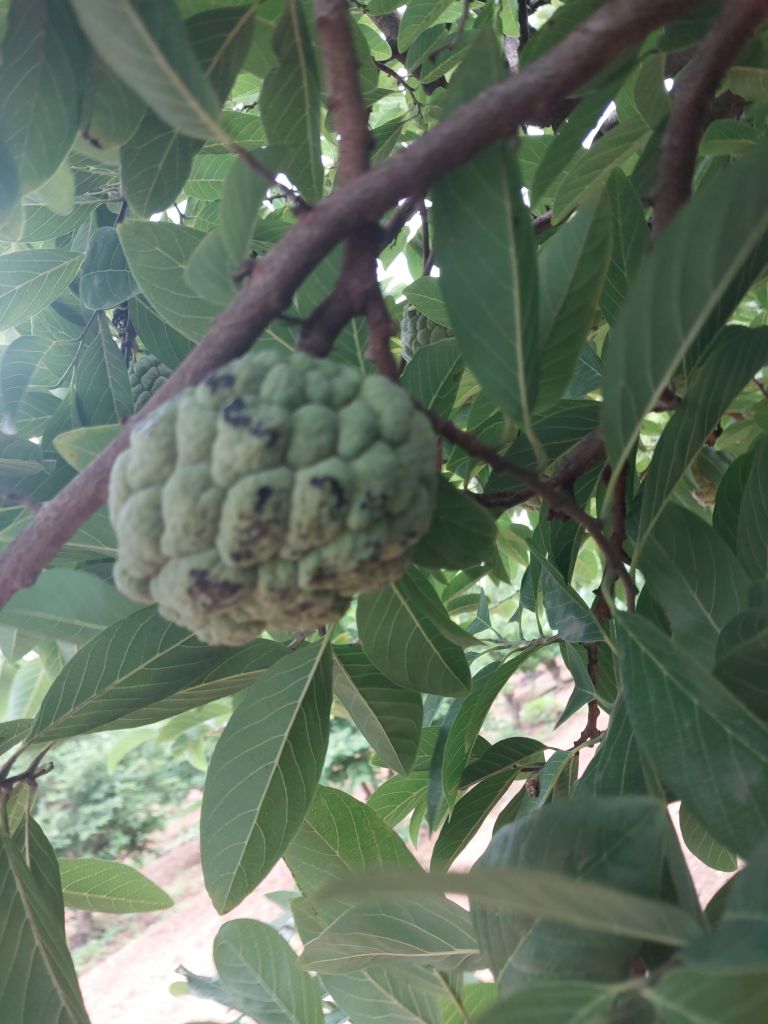
Disease label: Blank Canker